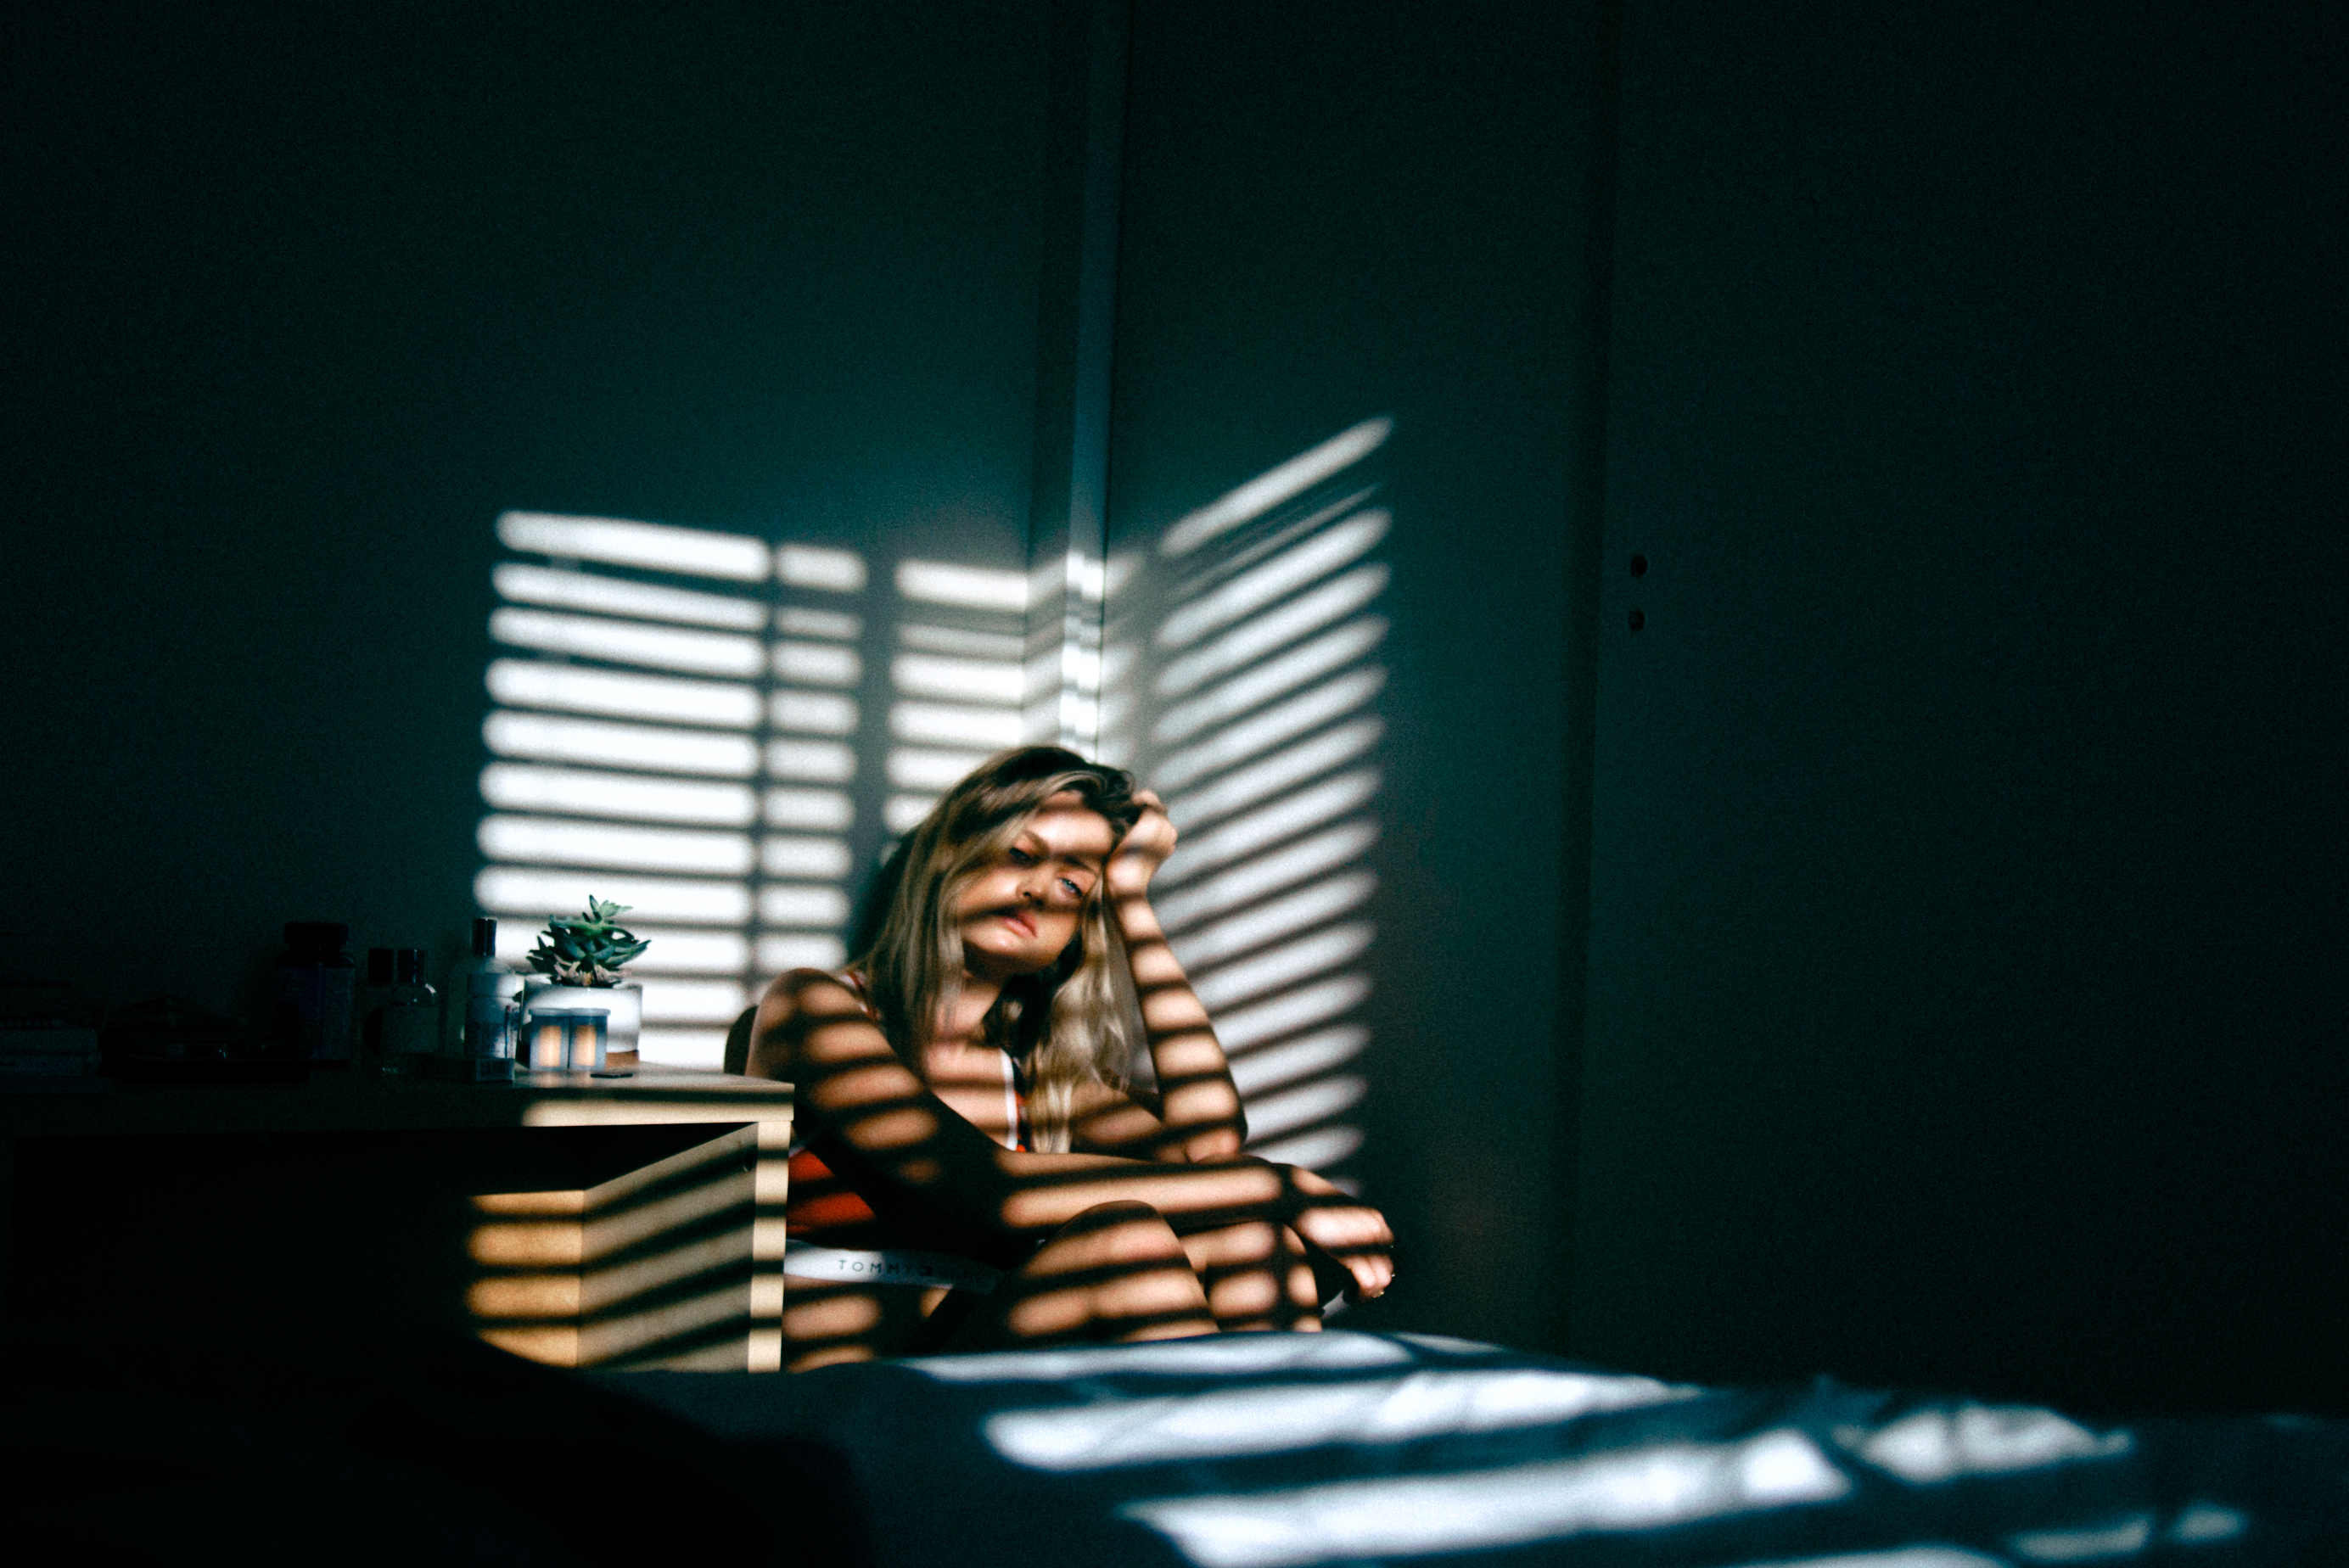
light, night, color, darkness, black, lighting, stage, design, shape